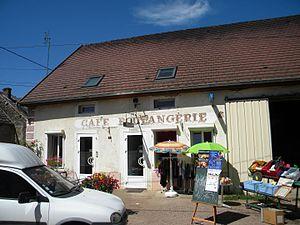
Censerey est une commune française située dans le canton d'Arnay-le-Duc du département de la Côte-d'Or, en région Bourgogne-Franche-Comté.